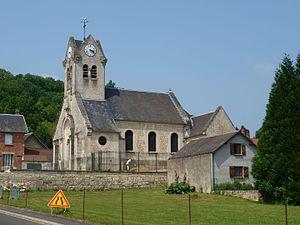
Braye (Aisne, France)
Braye, également appelée Braye-sous-Clamecy, est une commune française située dans le département de l'Aisne, en région Hauts-de-France.